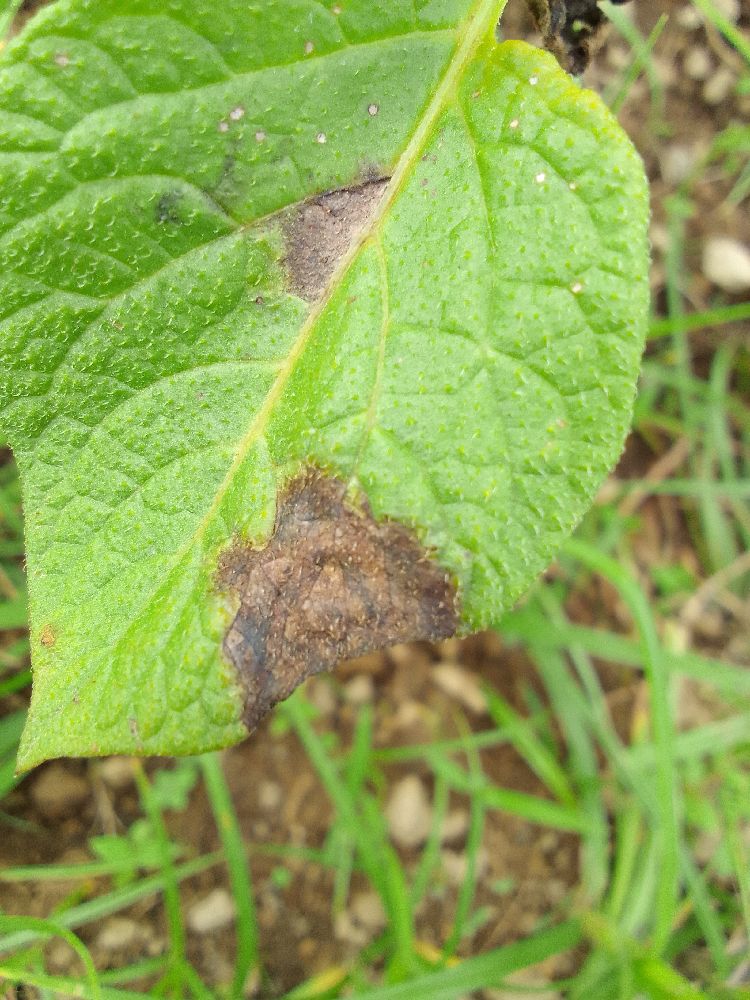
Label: Late blight